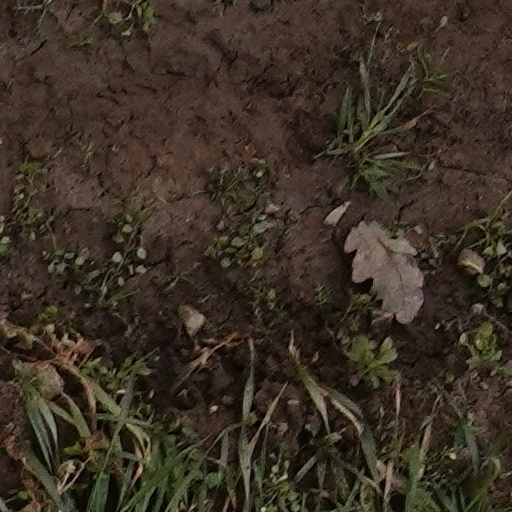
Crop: wheat